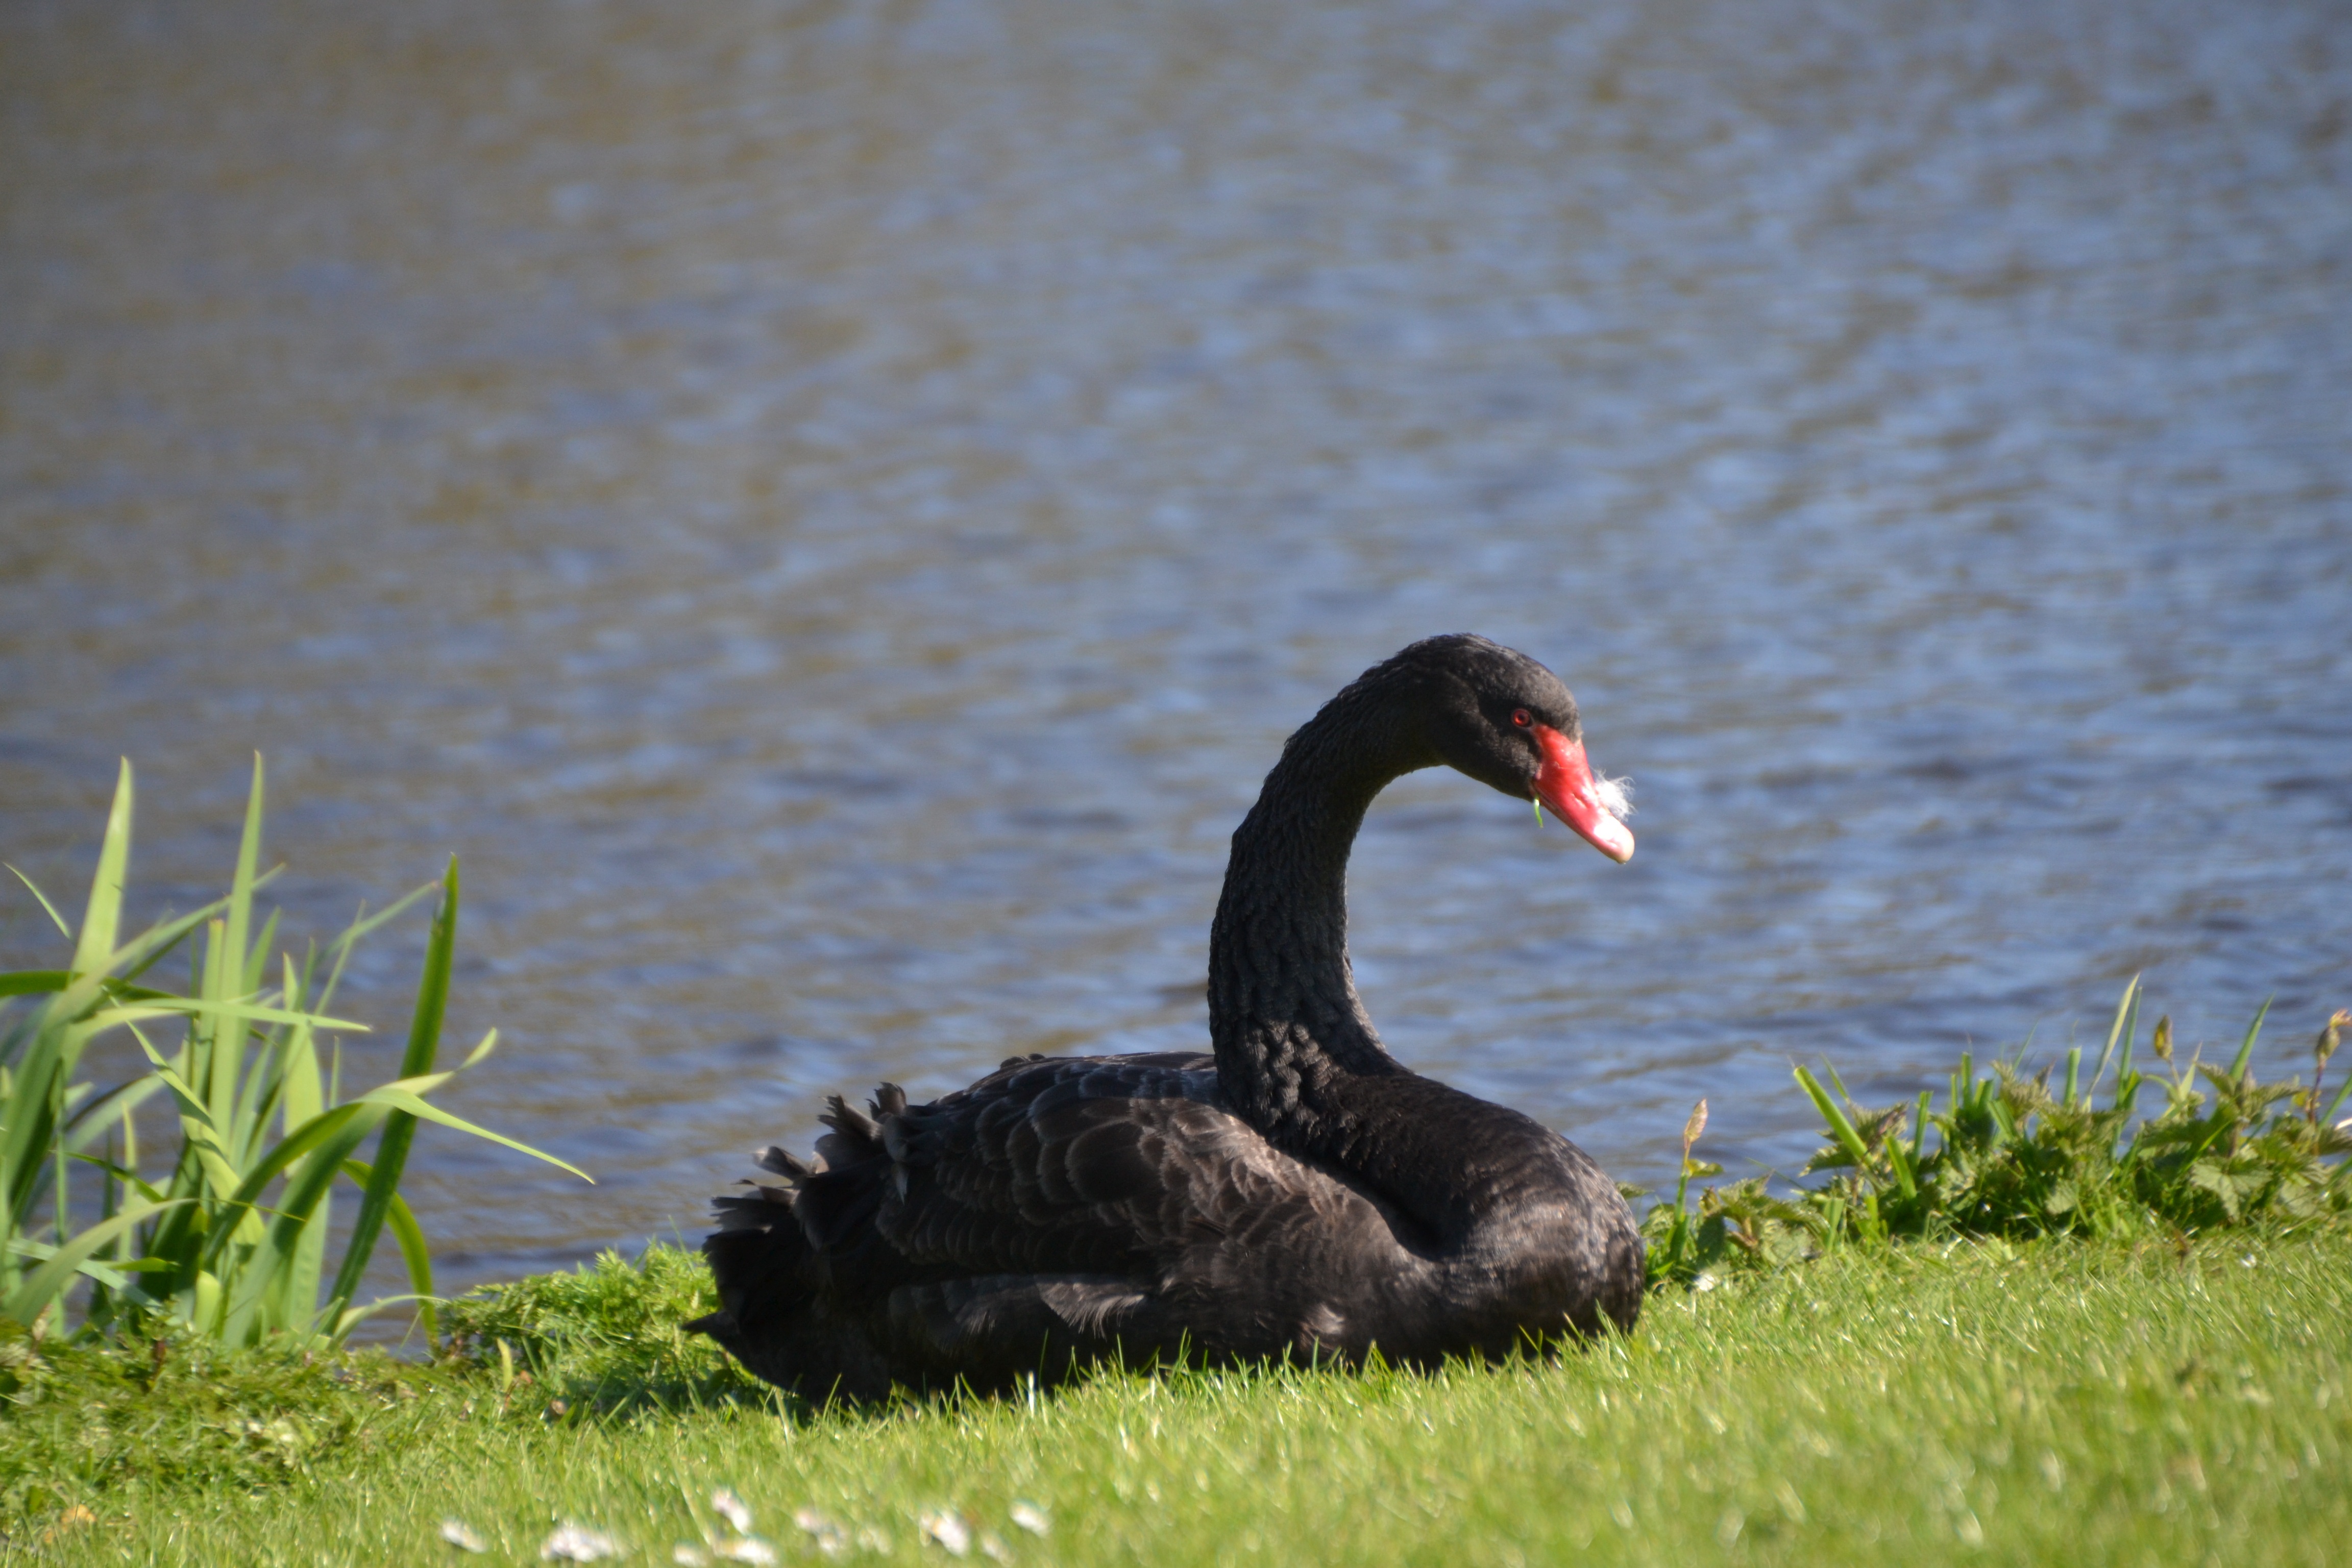
water, bird, wing, lake, animal, wildlife, beak, black, feather, fauna, birds, swan, goose, vertebrate, waterfowl, waters, water bird, black swan, mourning swan, ducks geese and swans